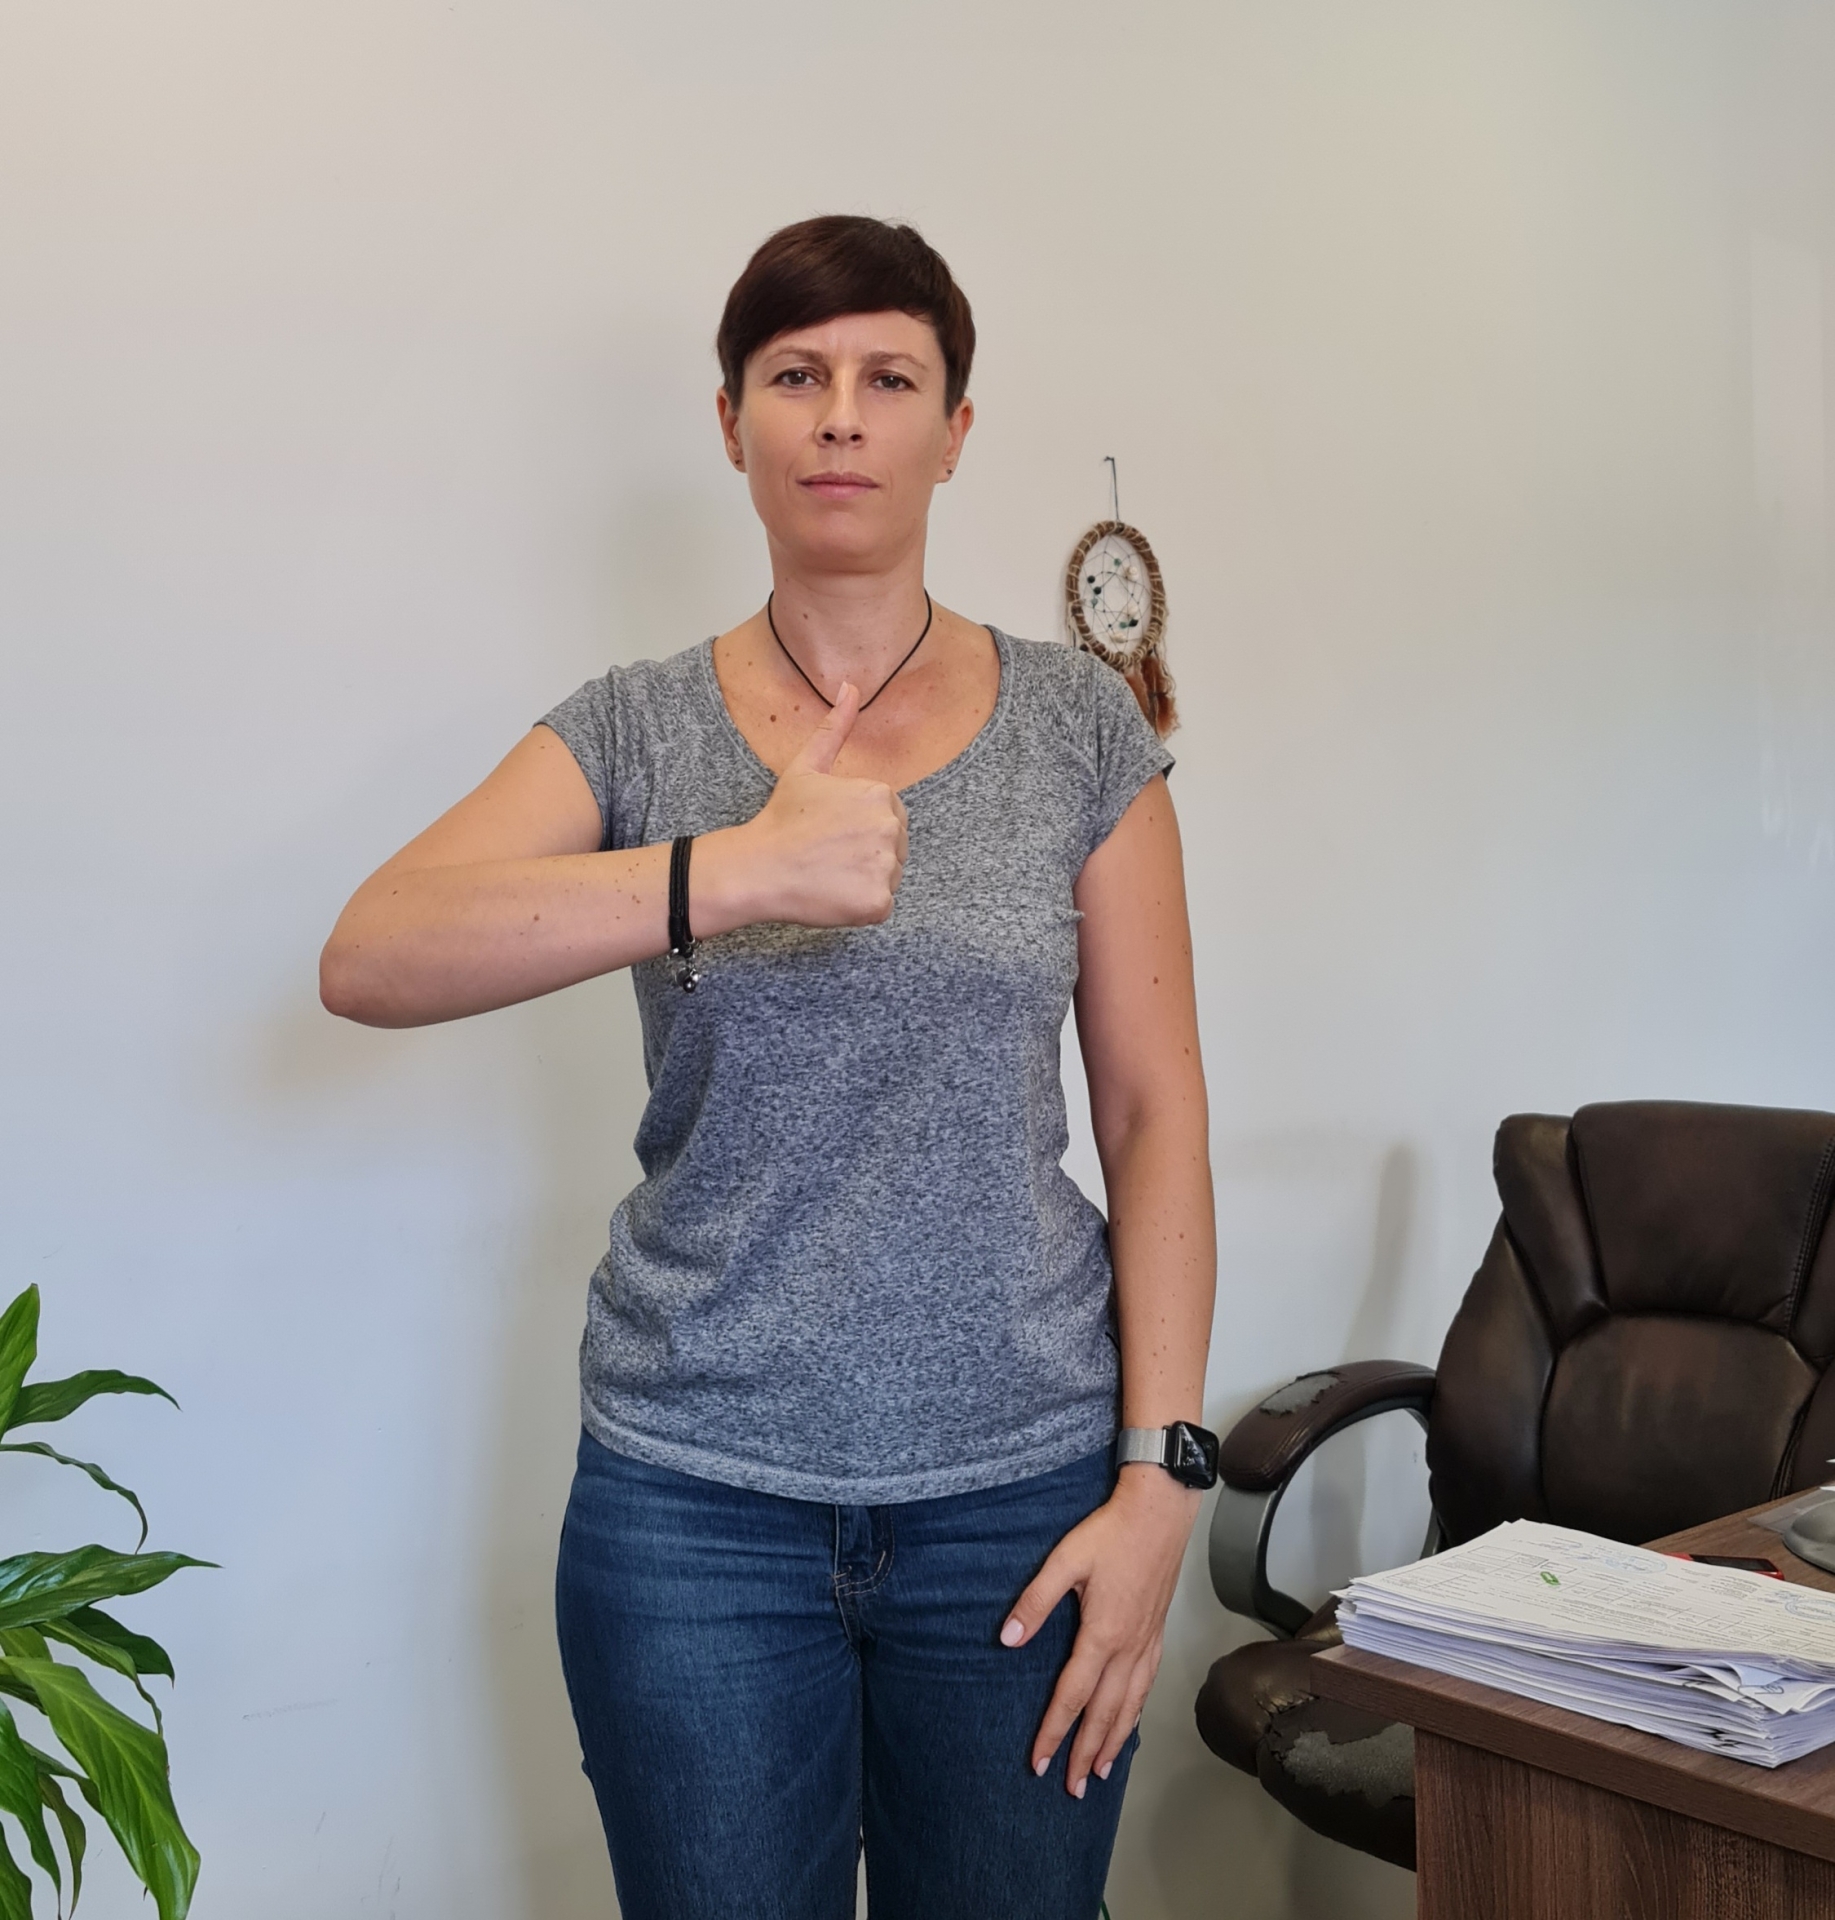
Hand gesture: like